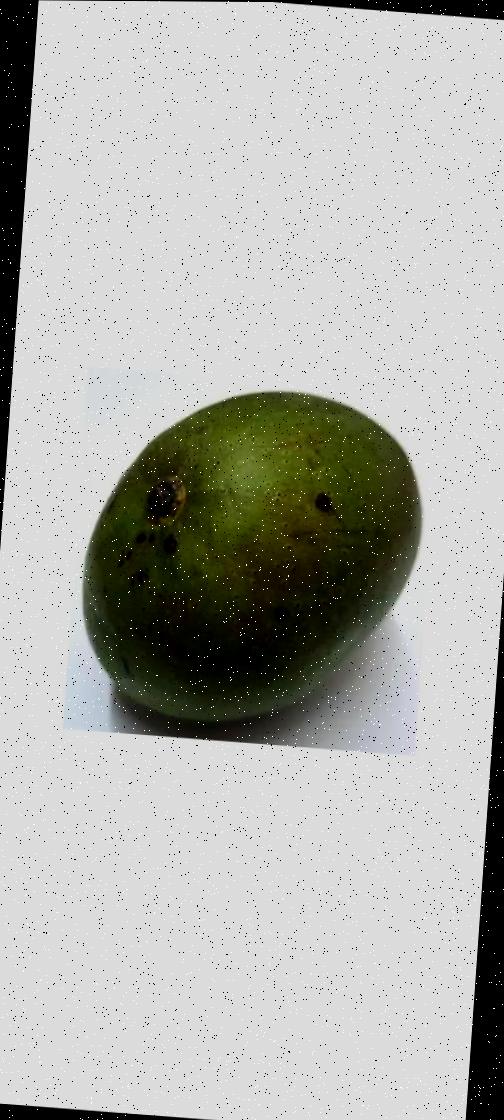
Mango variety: Ashshina Zhinuk